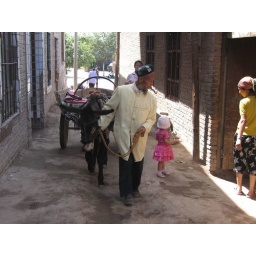
got to love the old dude and the cute lil girl in pink